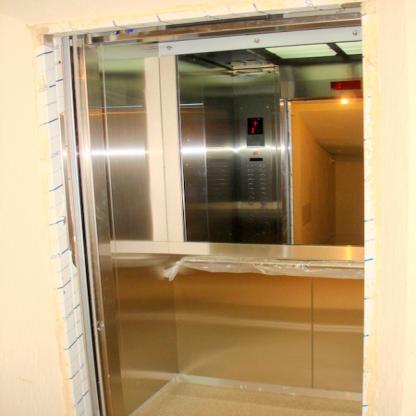
Scene: Indoor